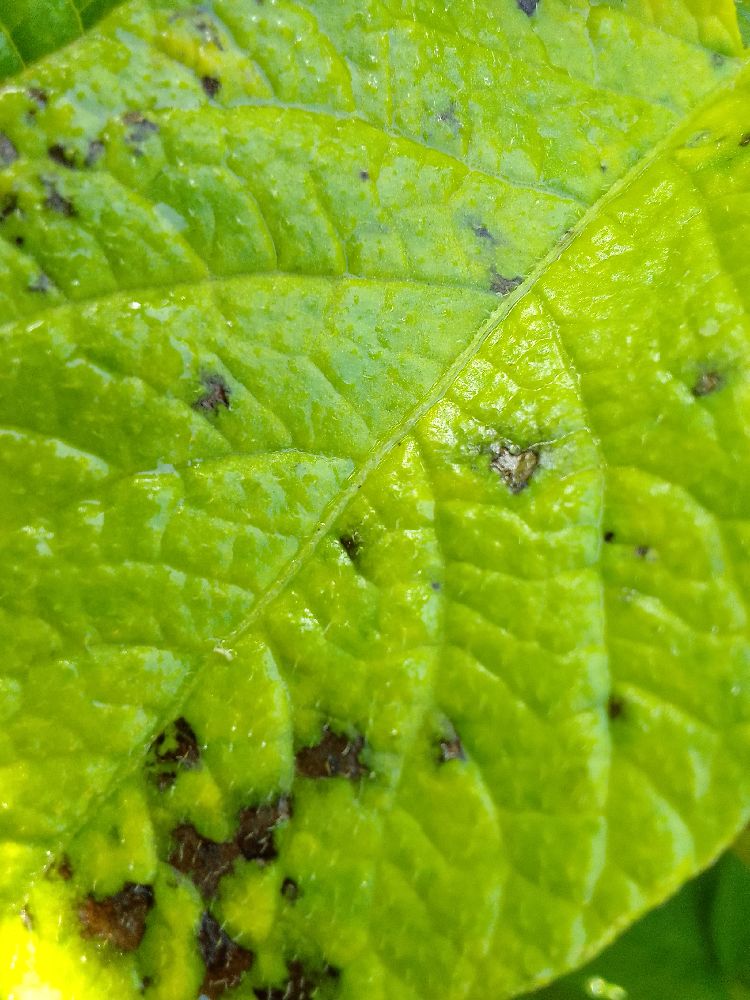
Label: Early blight